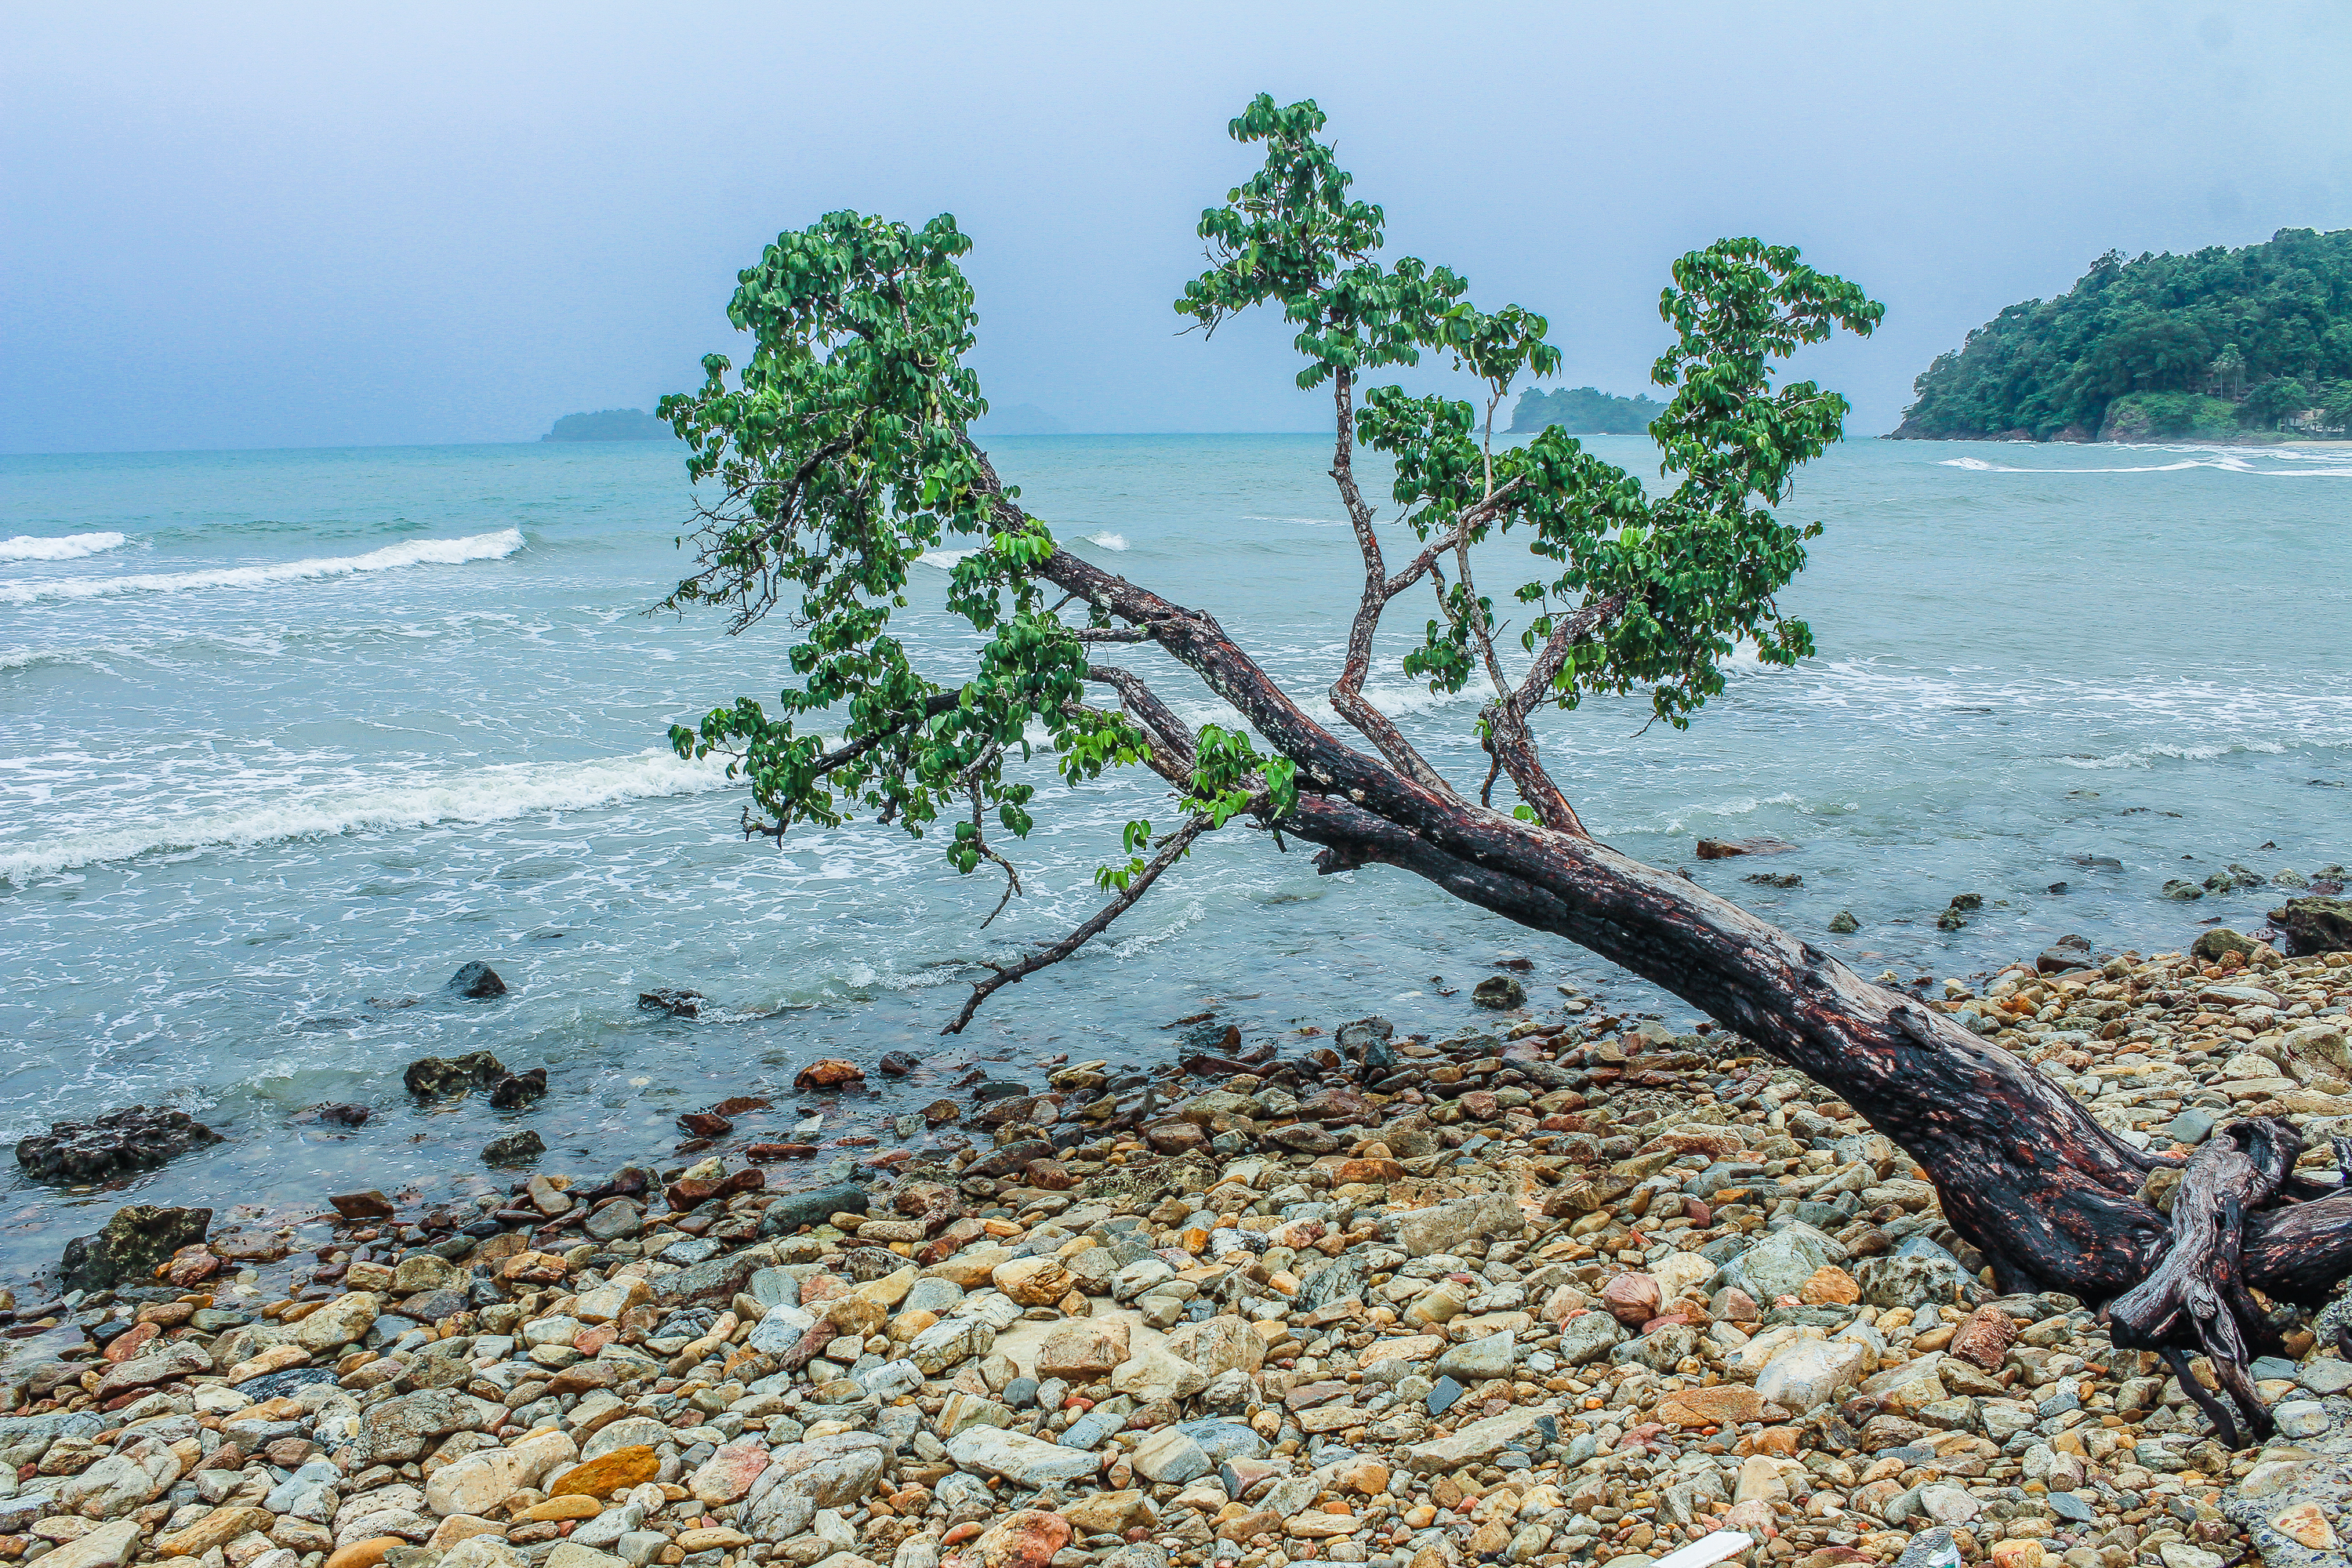
thailand, nature, tropical, sea, island, landscape, travel, ocean, water, blue, paradise, sky, beach, tree, summer, resort, chang, asia, sunny, green, relax, nobody, exotic, palm, tourism, beautiful, koh, coast, vacation, shore, vegetation, plant, coastal and oceanic landforms, branch, bank, rock, promontory, bay